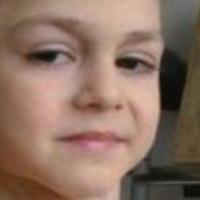
Age group: age 01-10